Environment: real
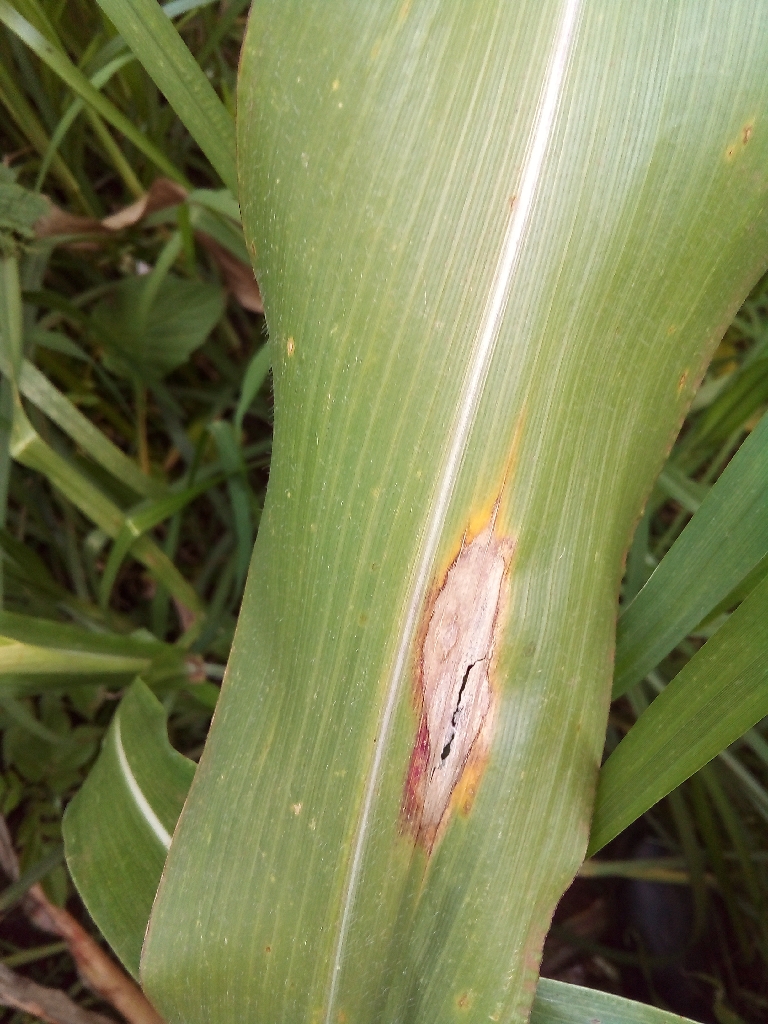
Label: northern_corn_leaf_blight